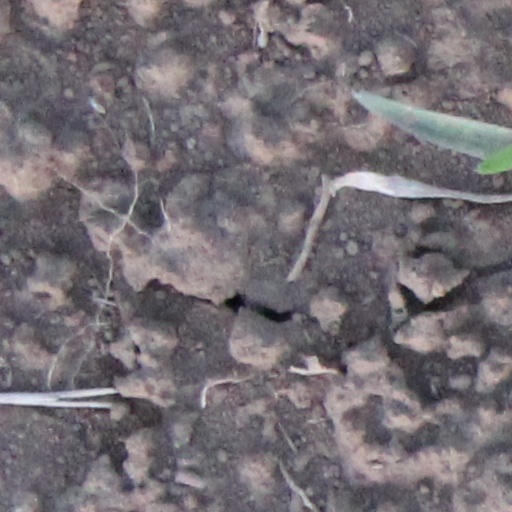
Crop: wheat